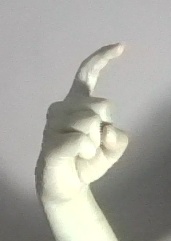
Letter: ra